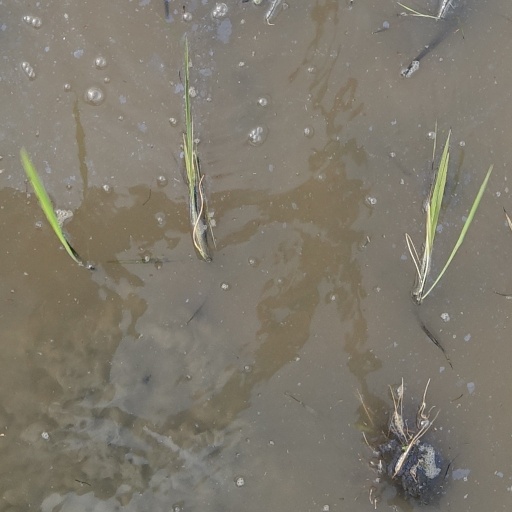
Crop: rice